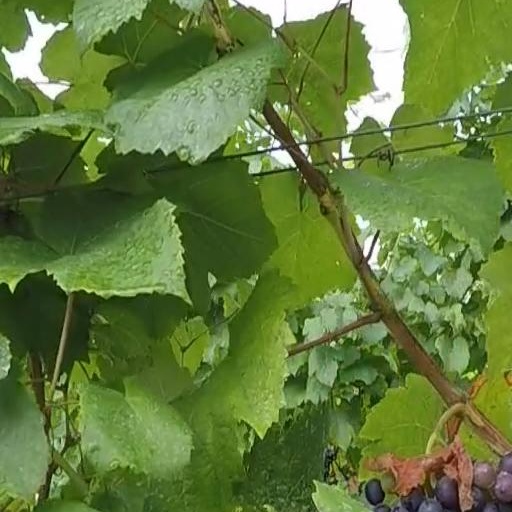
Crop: grape